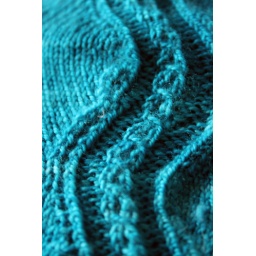
i love the way this looksyarn is red rock fiber works aspen sock in cookie monsterpattern is blueberry bubbles